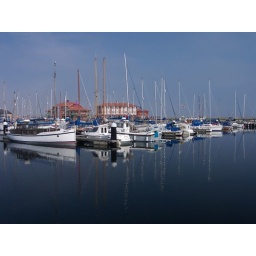
There was actually a monkey hung off a boat in the harbour, He must have a sense of humour.